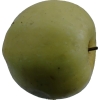
Label: Apple 13